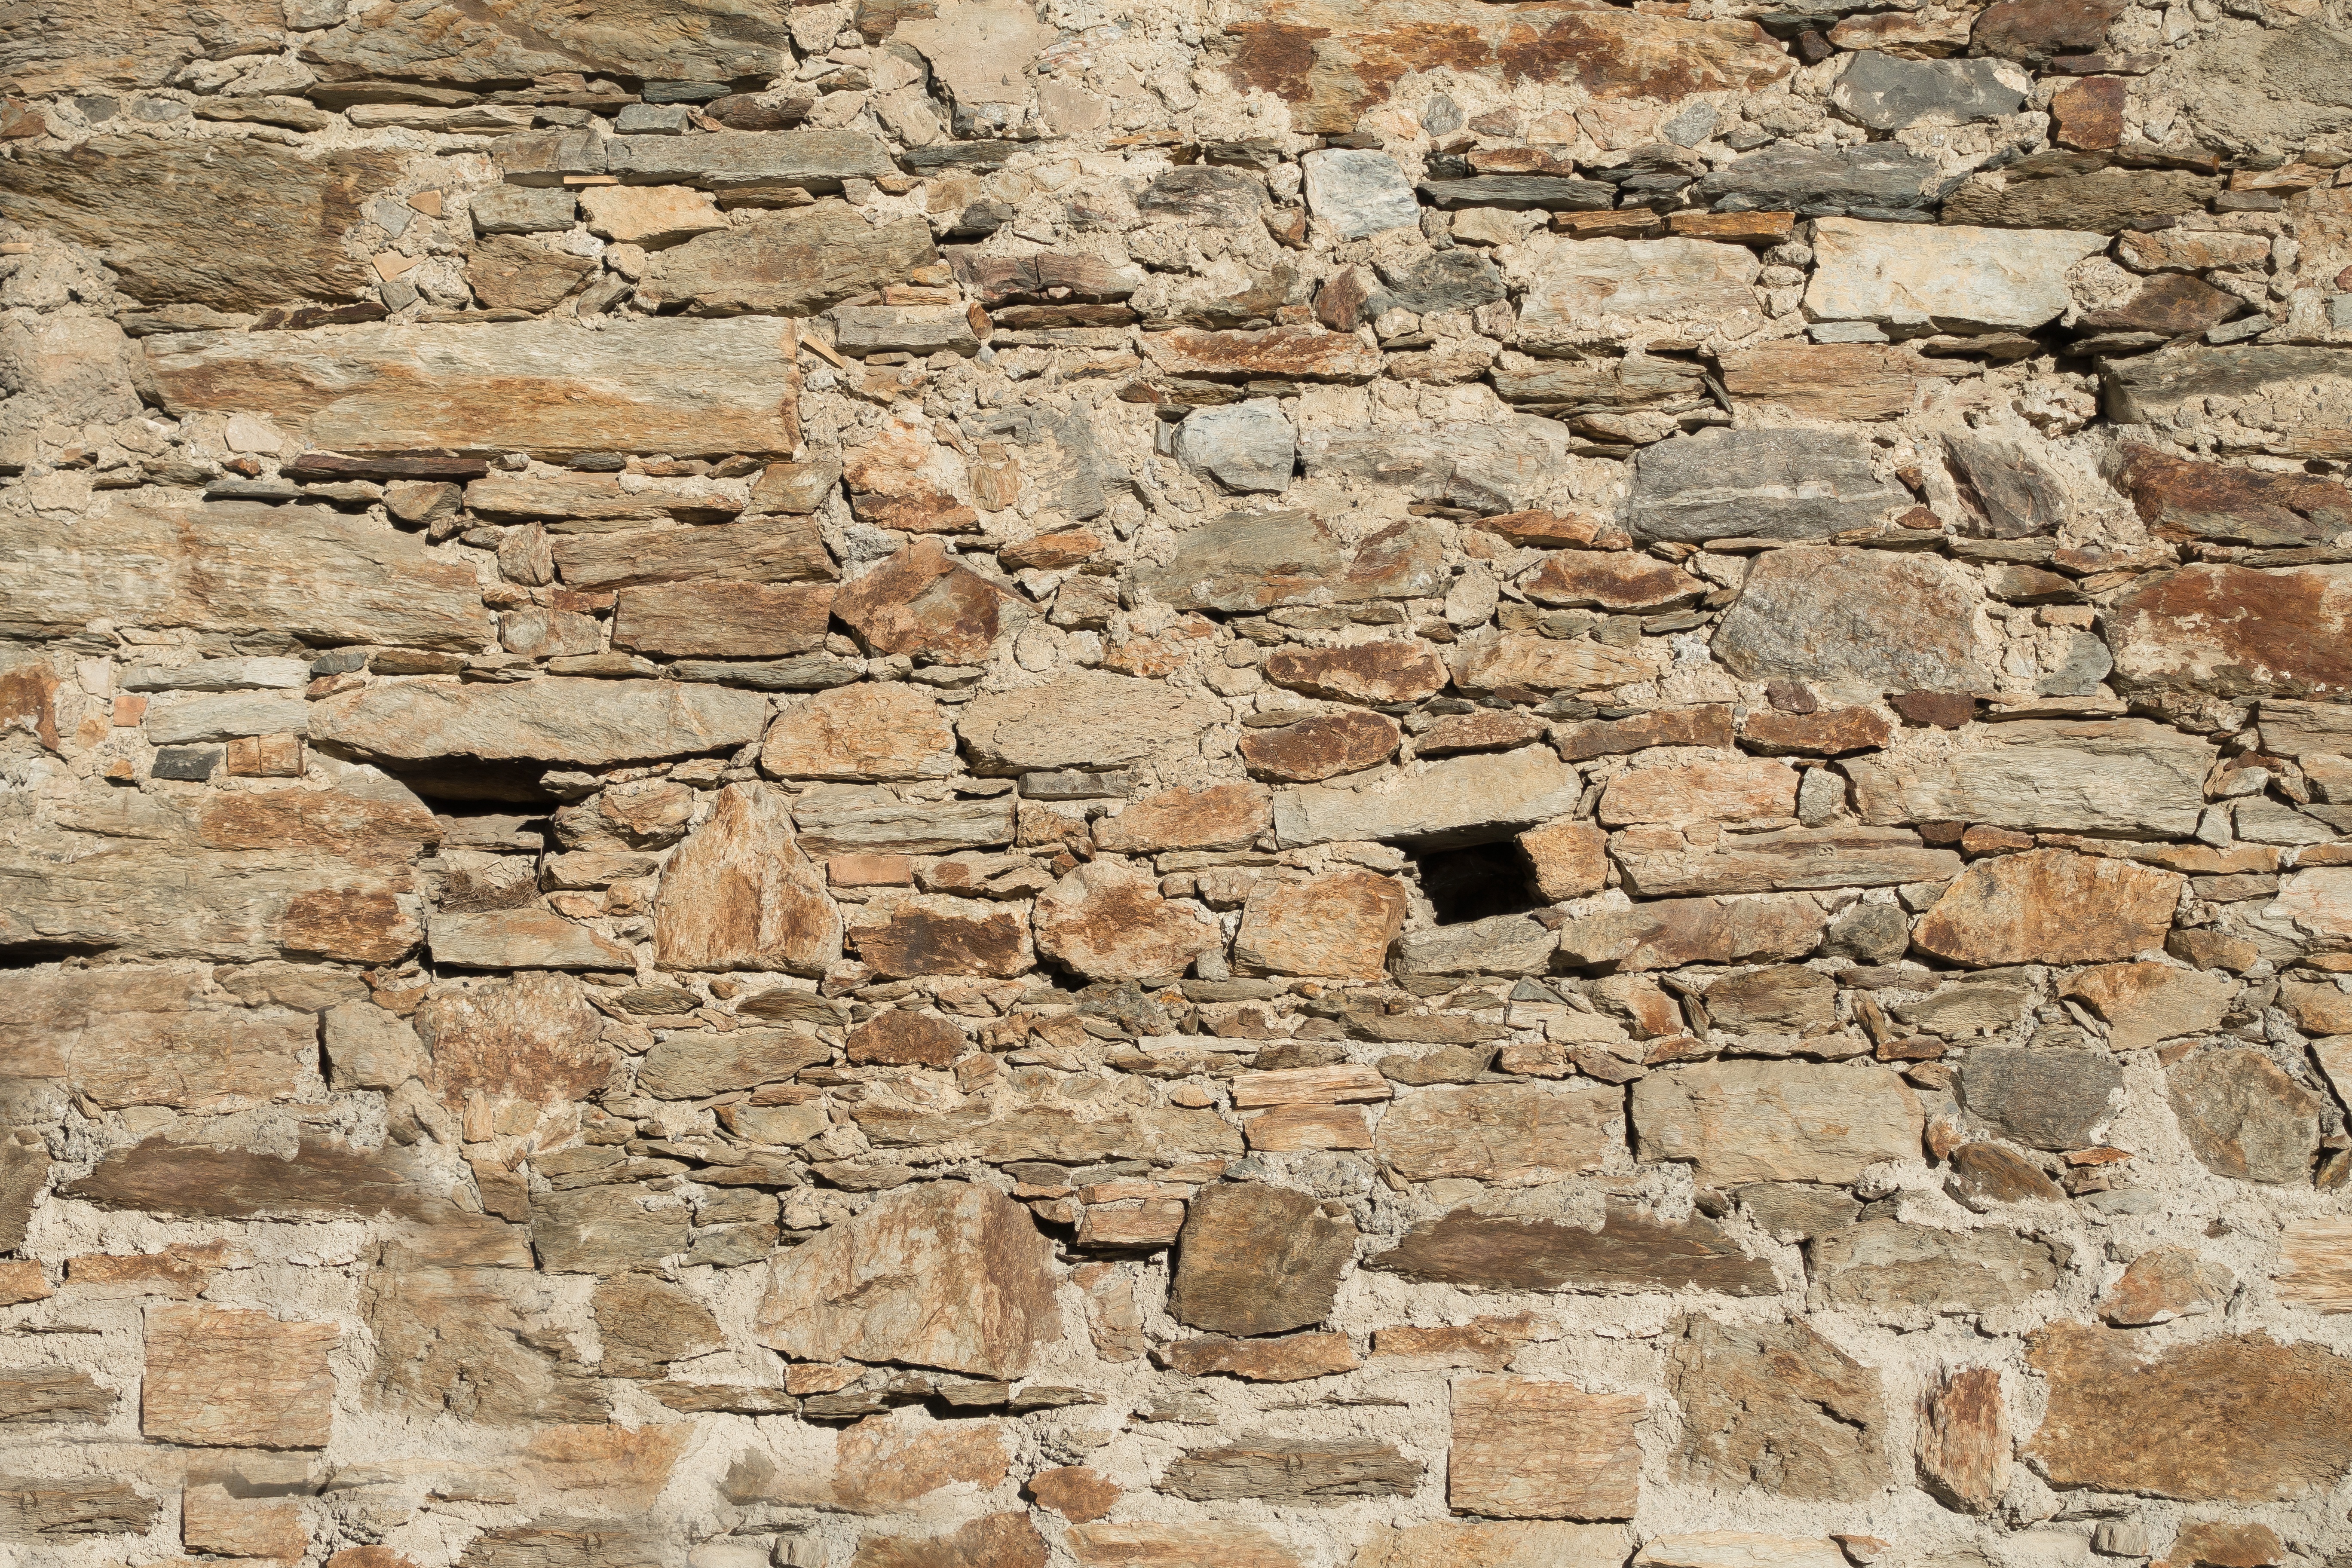
rock, structure, vintage, retro, old, wall, stone wall, brick, material, stones, rubble, background, brickwork, masonry, natural stone, fund, flooring, ancient history